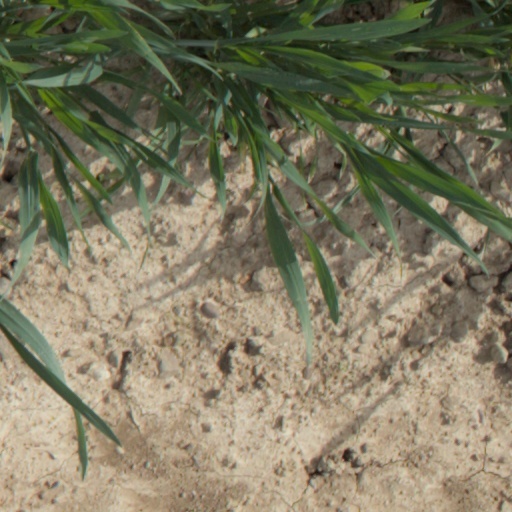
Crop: wheat